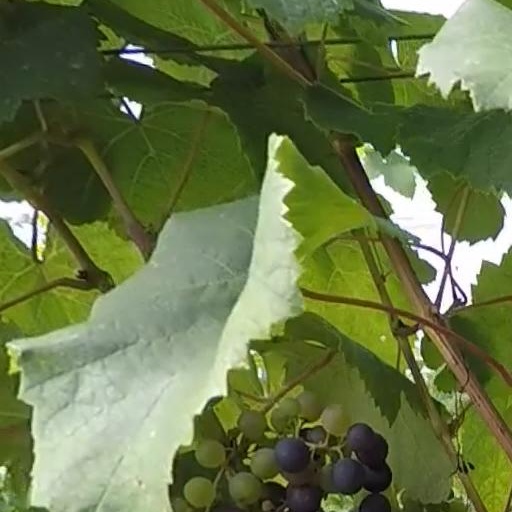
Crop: grape